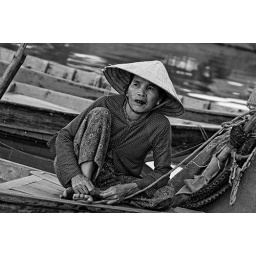
Older woman wearing a traditional conical hat sitting on a boat in Vietnam.